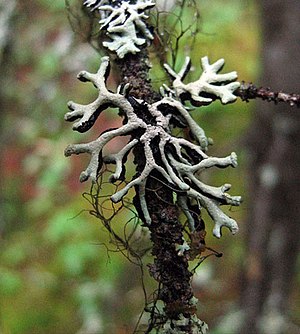
Ediacara-faunaen / Klassifikation og fortolkning / Unikt phylum
Lav med en 3D-struktur der kan blive bevaret som forstening på samme måde som træ.
Ediacara-faunaen eller Vendia-faunaen er forhistoriske livsformer, der repræsenterer de ældste kendte former for kompliceret flercellet liv på Jorden.